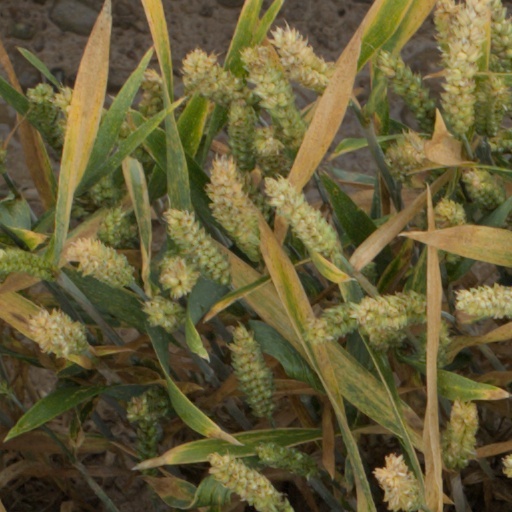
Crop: wheat